Clarissa Explains It All

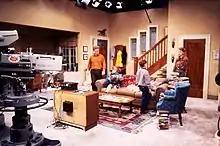
"Clarissa Explains It All" taping at Nickelodeon Studios, 1991

Show creator Mitchell Kriegman, who had a background as a short-story writer and video artist, had previously worked on shows such as "Saturday Night Live" and "Sesame Street". He sought to create an offbeat, trendsetting character living a typical teenager's life, but who did not fit the stereotypical representations of teenage girls on television at the time. Kriegman said, "I thought that if other people ... knew what was going on in a 13-year-old girl's mind, it would be cool. They are really experimenting at that age."